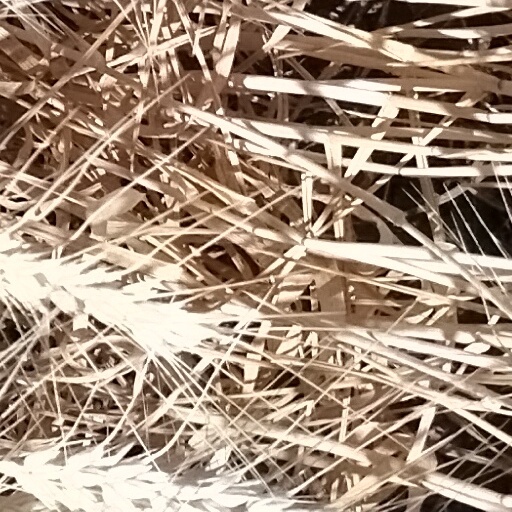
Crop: wheat